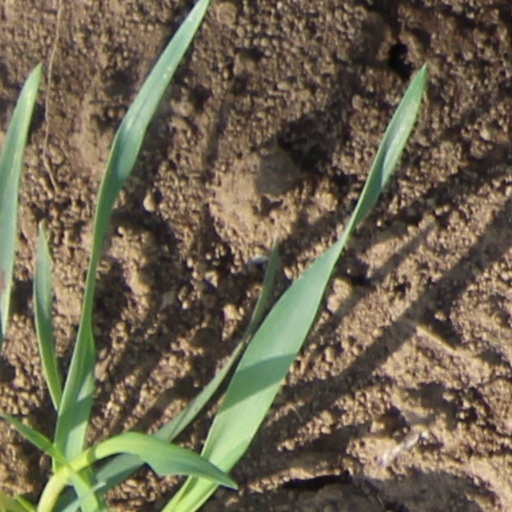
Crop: wheat